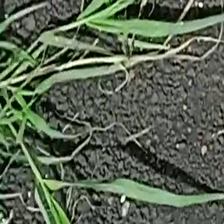
Weed species: Digitaria_SP_(Digitaria Sanguinalis )